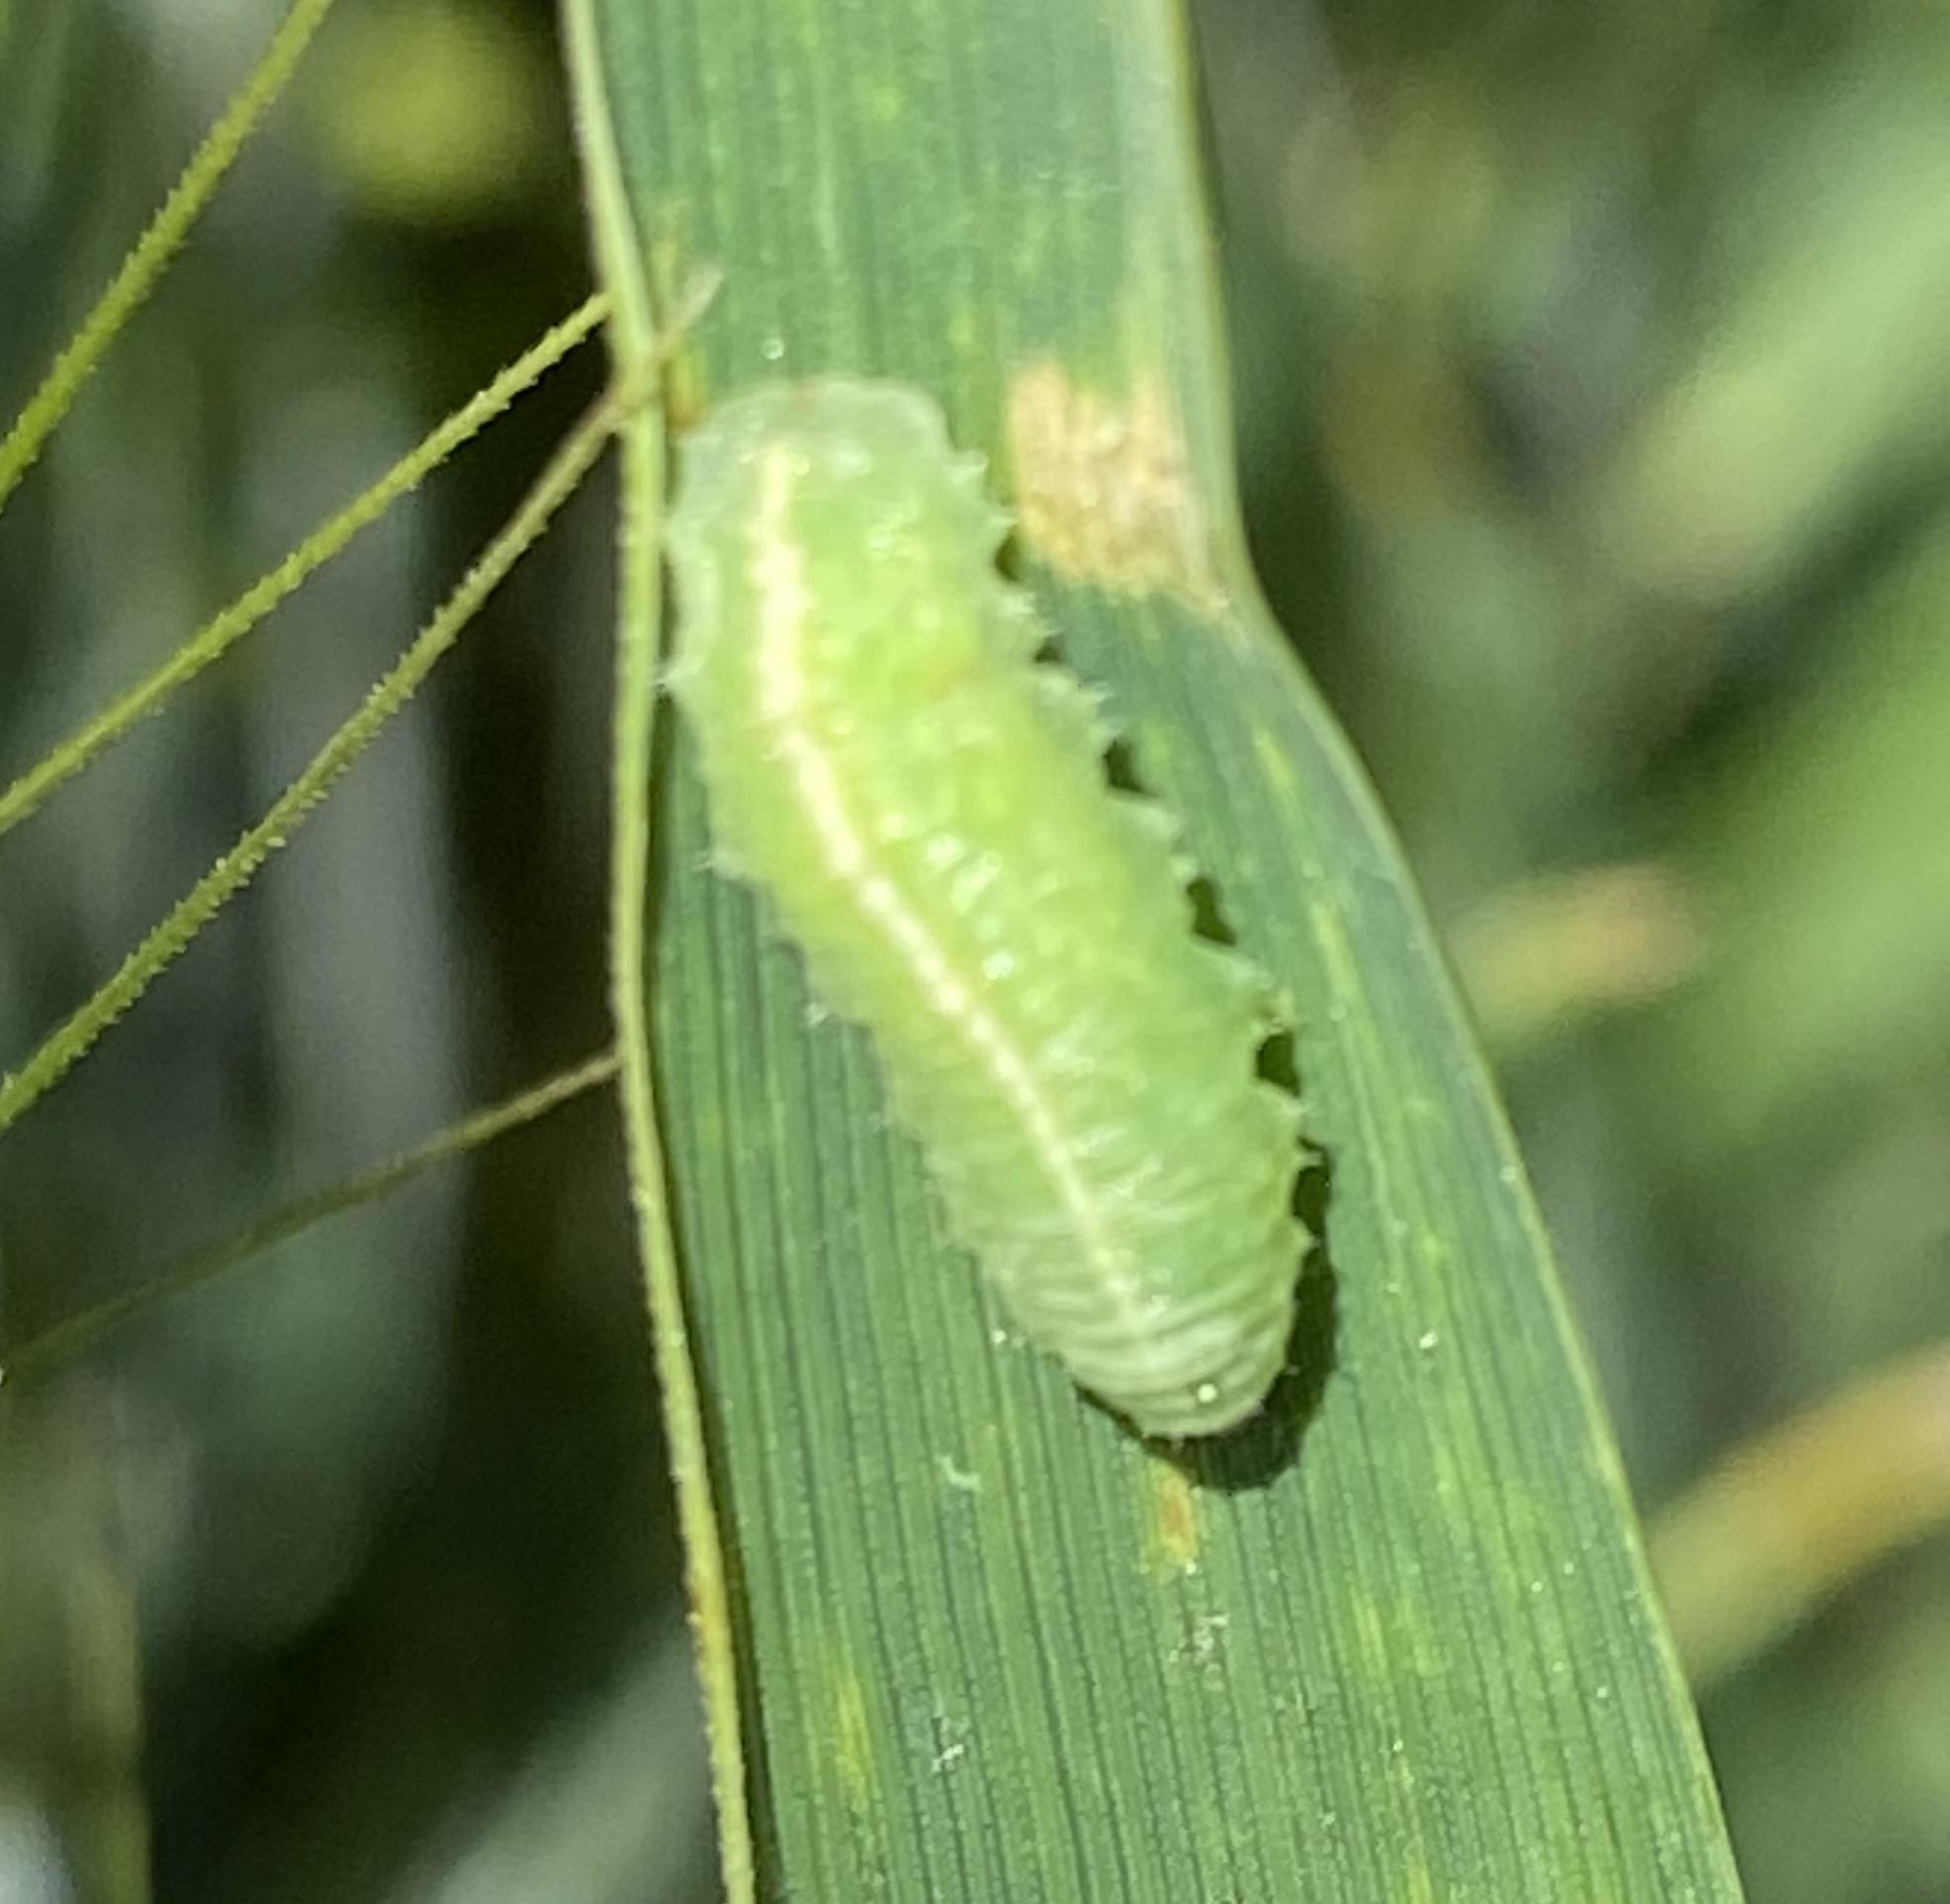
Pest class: occasional_pest